Potential National Hockey League expansion

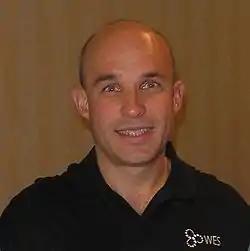
Jim Balsillie in 2008. Balsillie has made several attempts to purchase an NHL team with the intent to relocate it to Hamilton or another locale in southern Ontario

BlackBerry former co-CEO Jim Balsillie has made several attempts to purchase an existing NHL team with the purpose of bringing it to Southern Ontario. He signed an agreement in principle to purchase the Pittsburgh Penguins for US$175 million on October 5, 2006. Penguins' majority owner Mario Lemieux agreed to the sale after struggling to gain support from local governments to build a new arena. Balsillie's purchase agreement offered to help finance a new arena, but also contained a stated intention to relocate the team to Hamilton or Kitchener–Waterloo if no deal on a new arena could be reached. Balsillie later retracted his bid, claiming that the NHL had placed conditions on the sale that he was not comfortable with, including a commitment to keep the team in Pittsburgh under any circumstances.